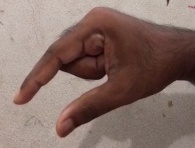
ASL sign: Q